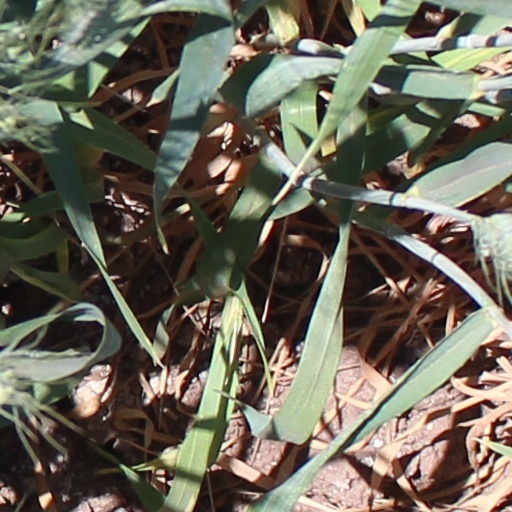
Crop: wheat